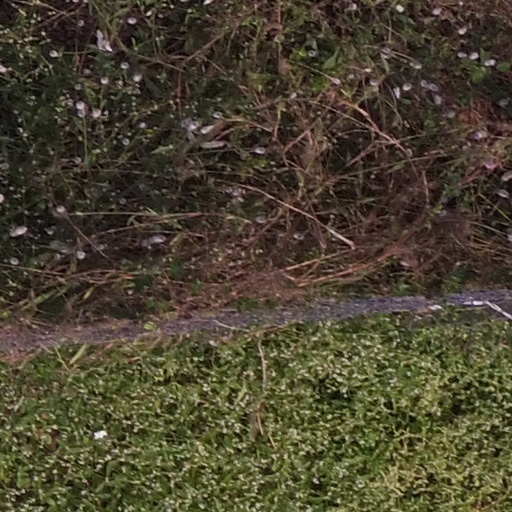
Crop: maize; corn